Tunis

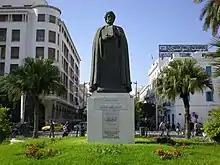
Statue of Ibn Khaldoun in Independence Square

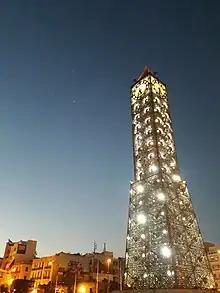
Avenue Habib-Bourguiba

Products include textiles, carpets, and olive oil. Tourism also provides a significant portion of the city's income.